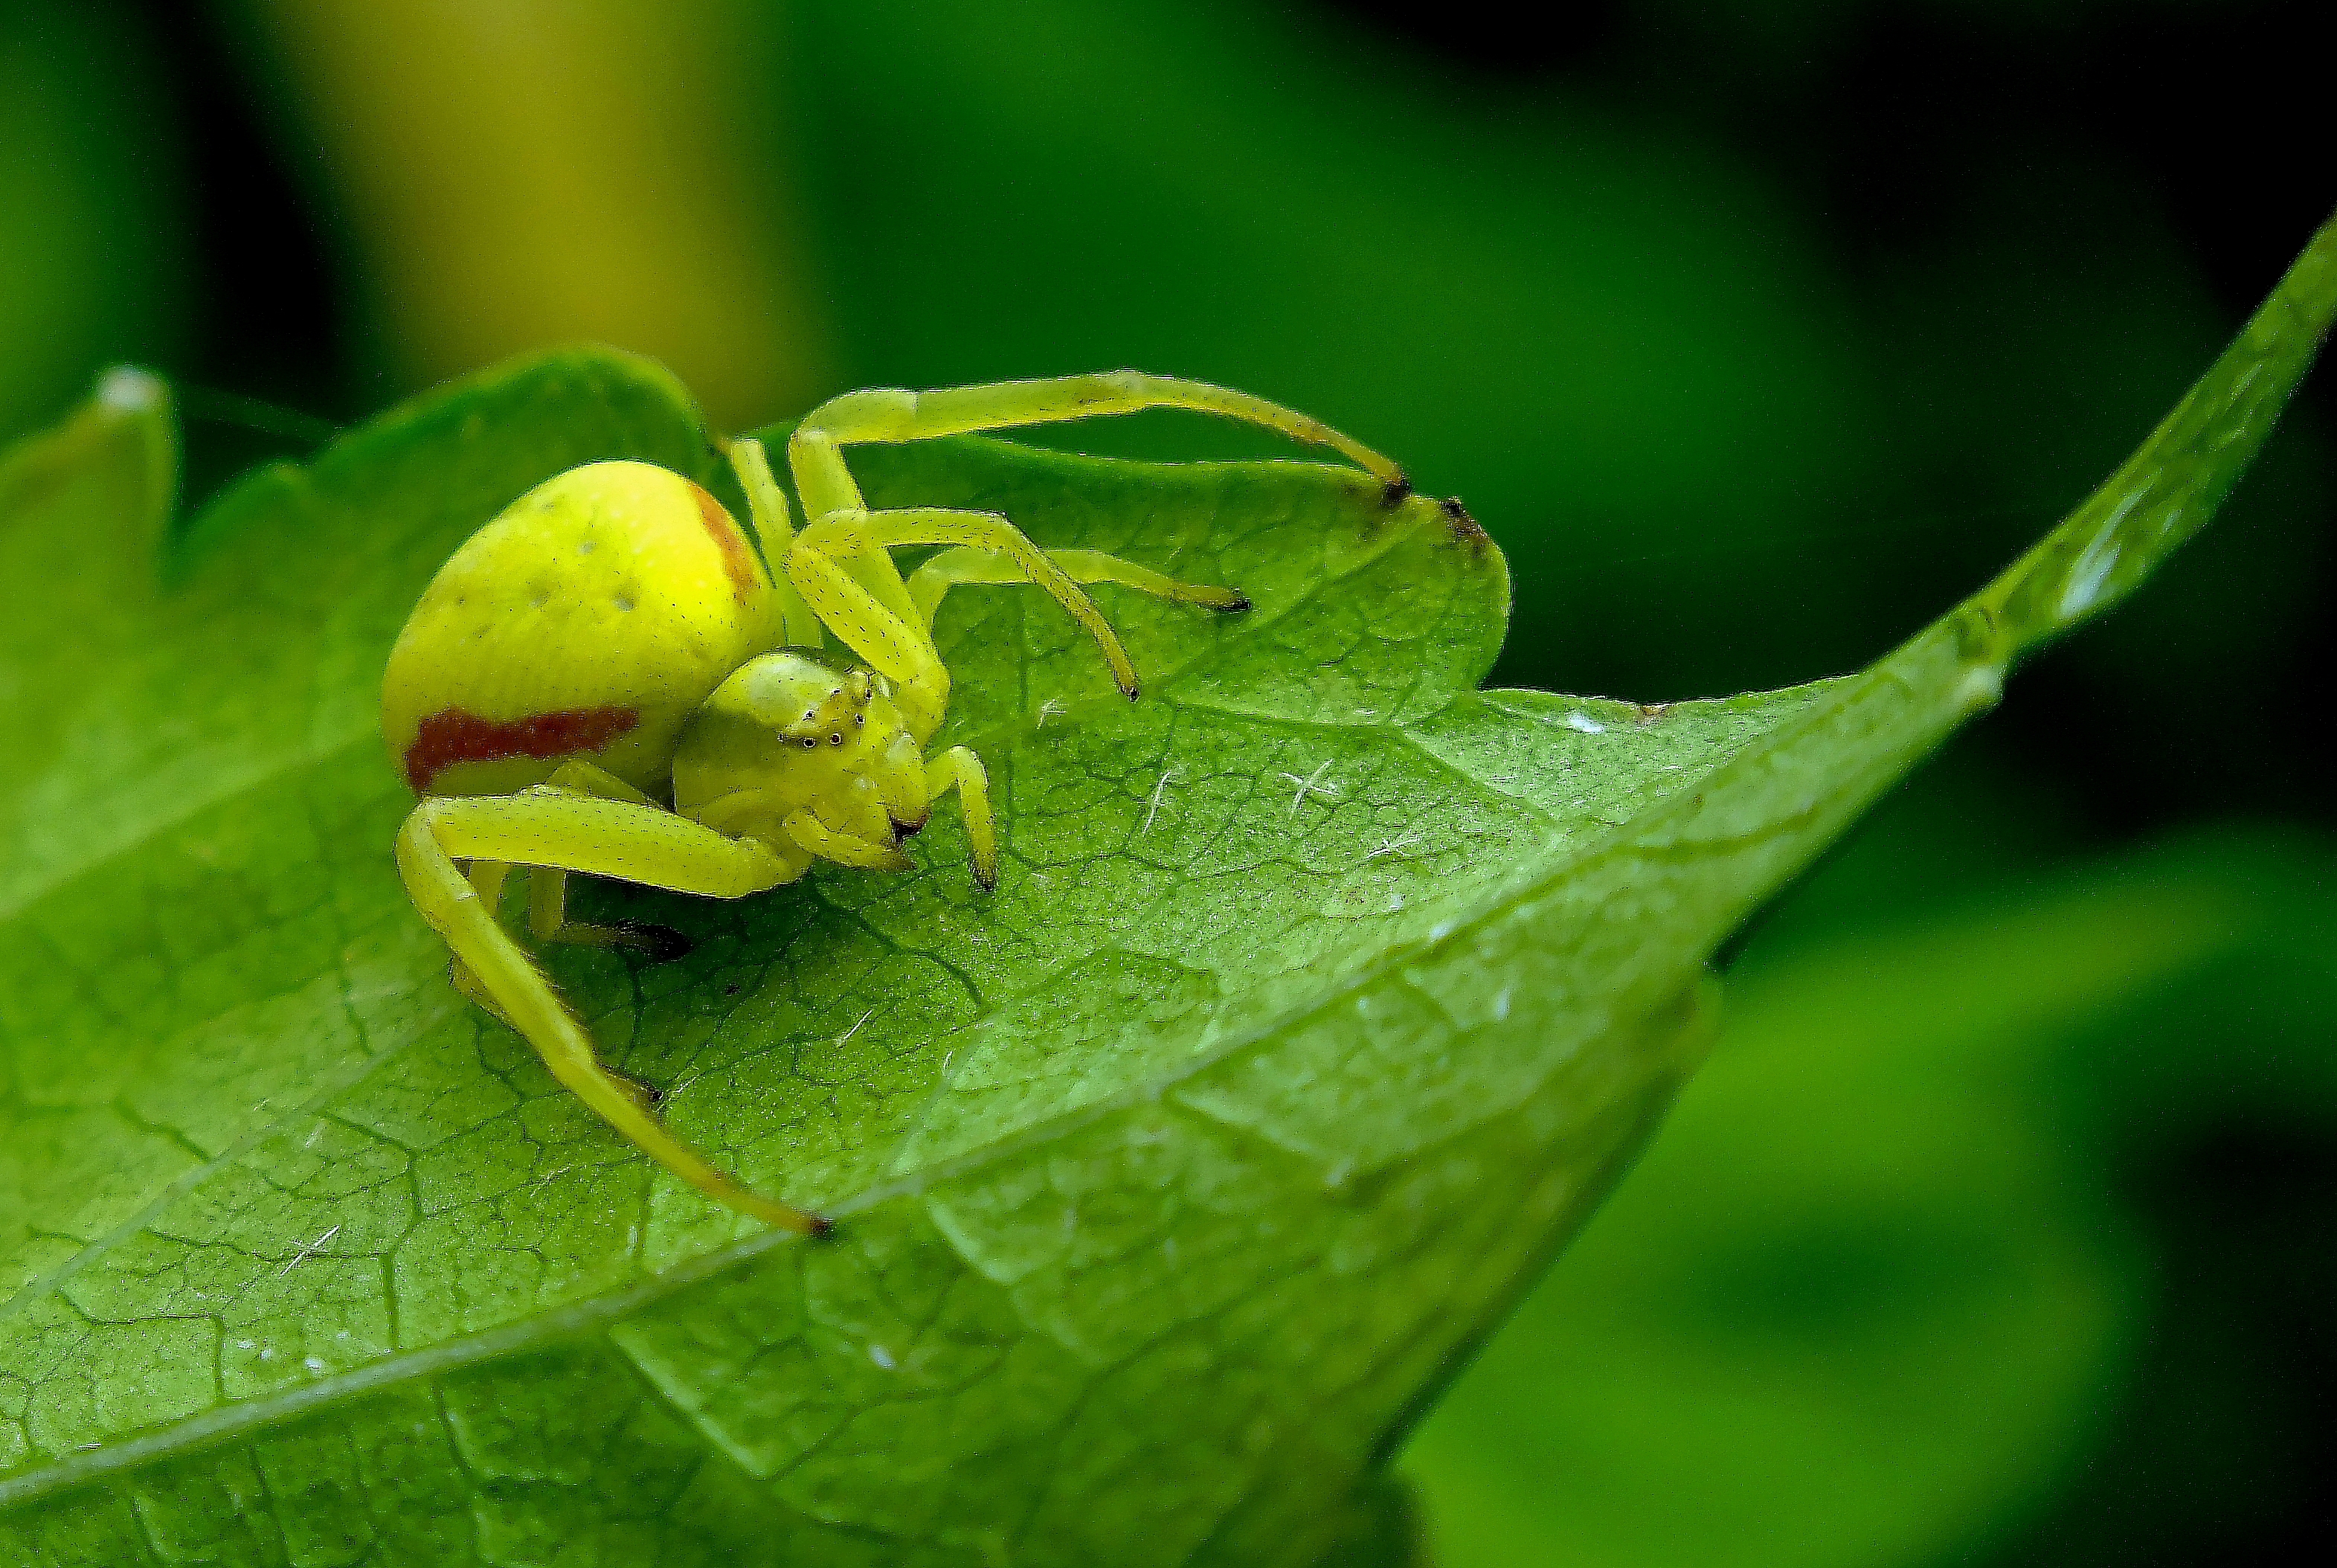
photography, leaf, flower, green, insect, macro, fauna, invertebrate, close up, animals, ggl1, animales, finepixhs20, macro photography, ara as, leaf beetle, ara acangrajo, plant stem